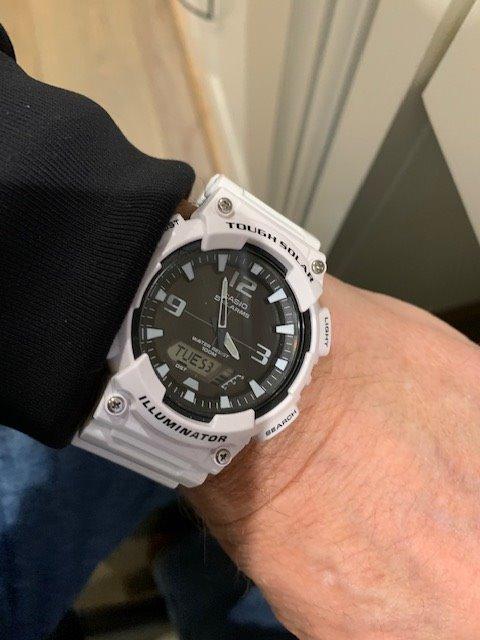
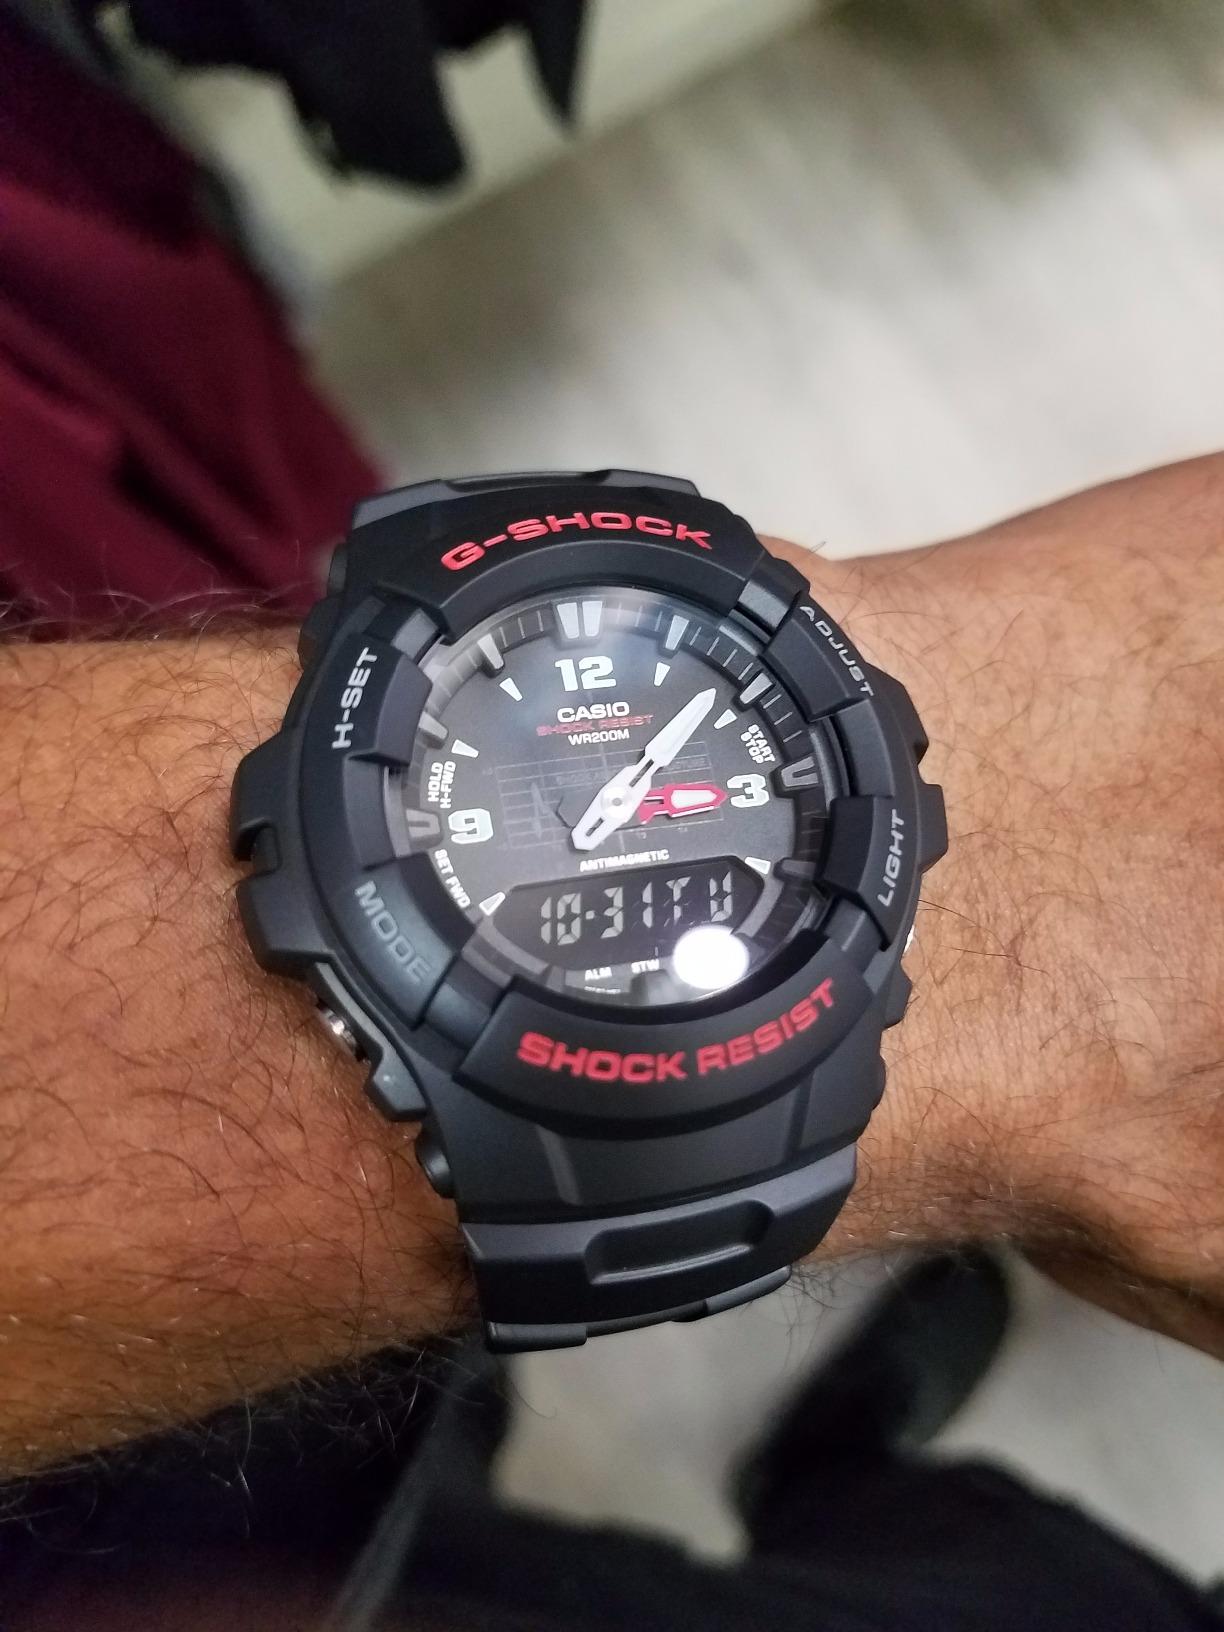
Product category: accessories_watch
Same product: no